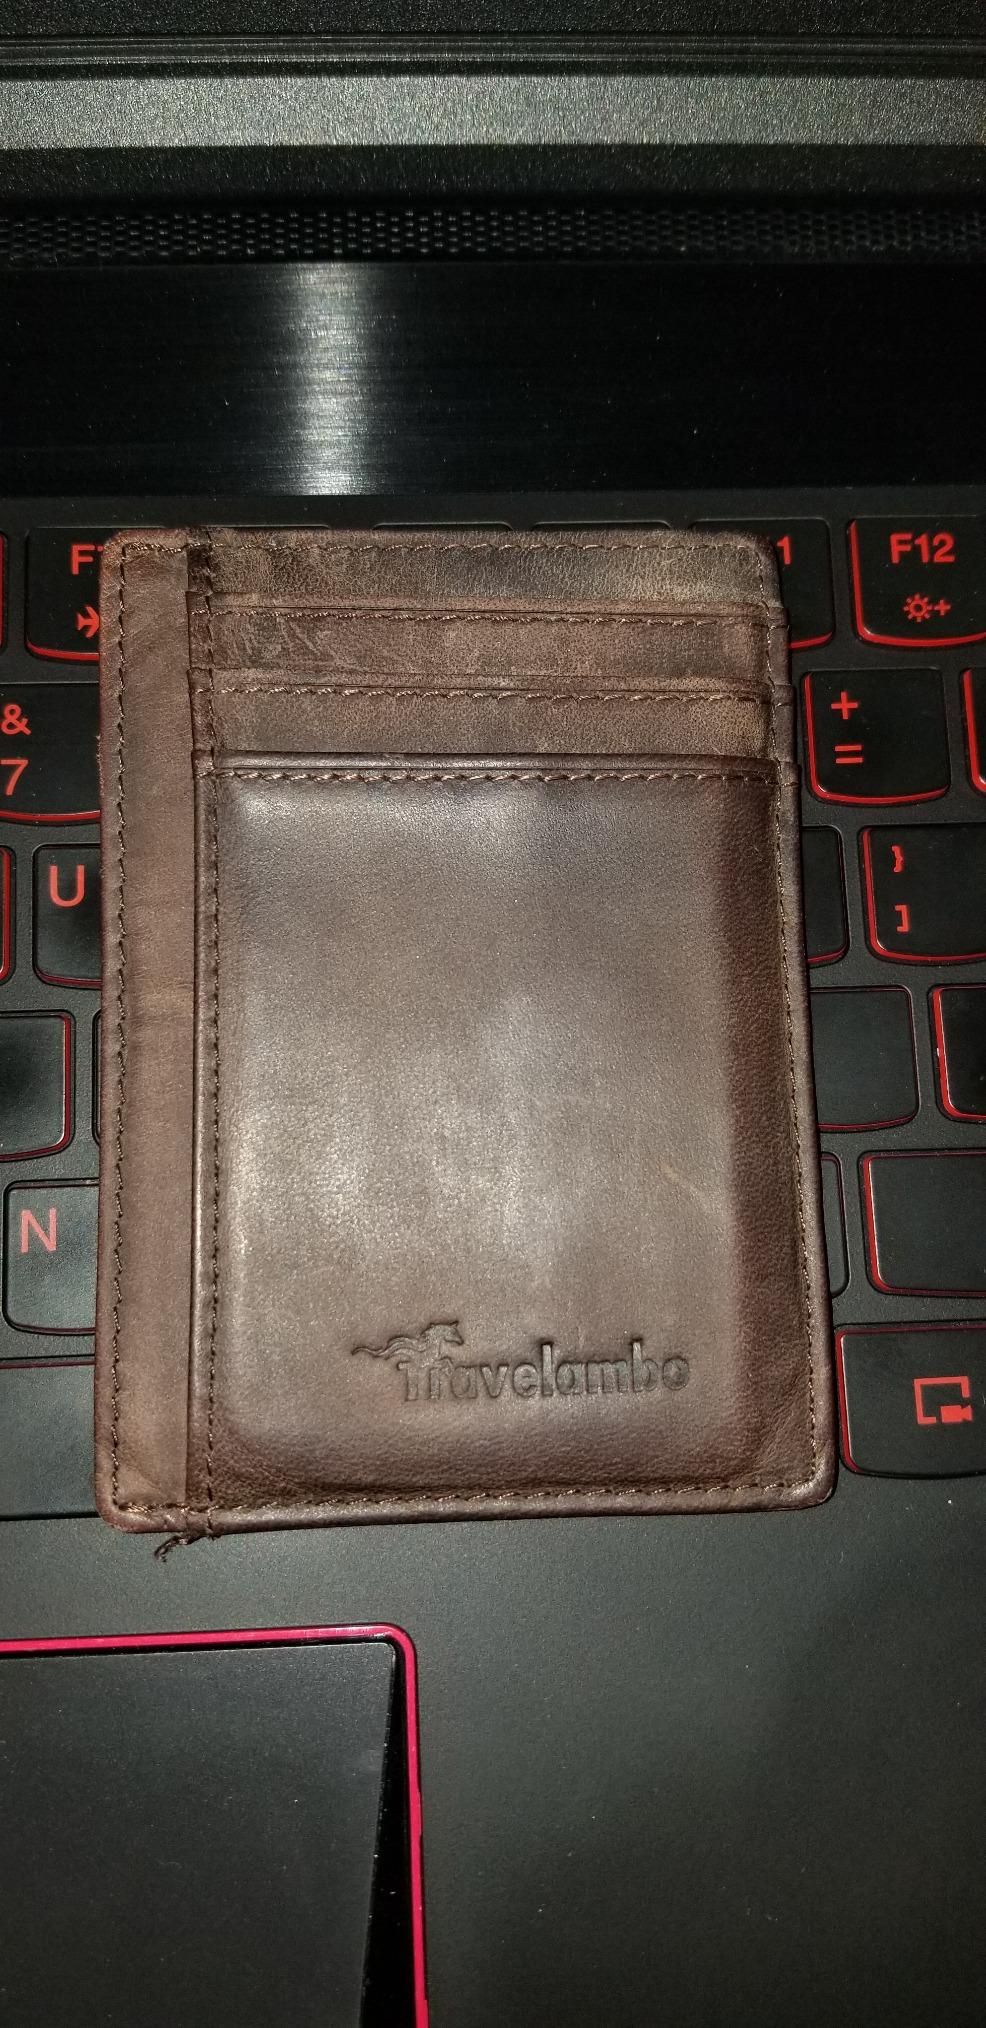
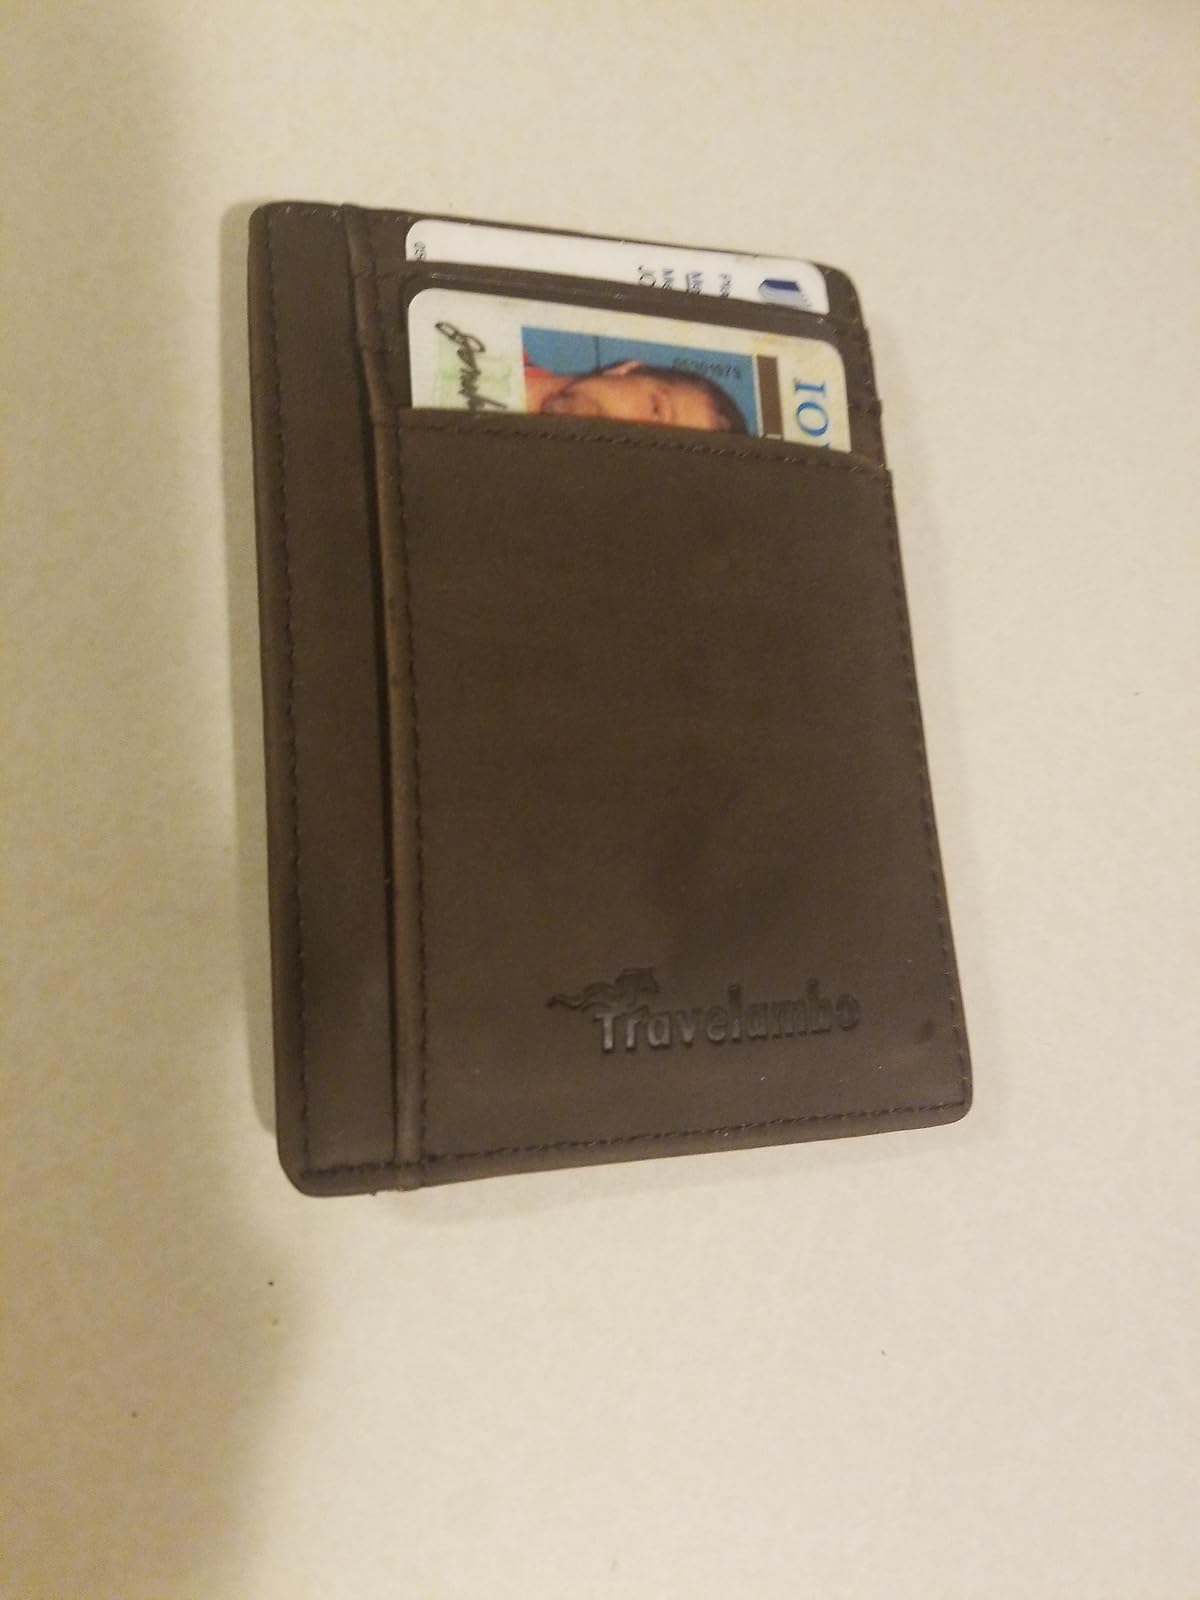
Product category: accessories_wallet
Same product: yes